Orbit of Mars

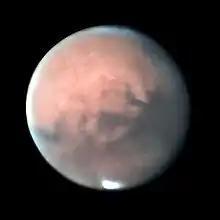

Mars has an orbit with a semimajor axis of 1.524 astronomical units (228 million km) (12.673 light minutes), and an eccentricity of 0.0934. The planet orbits the Sun in 687 days and travels 9.55 AU in doing so, making the average orbital speed 24 km/s.